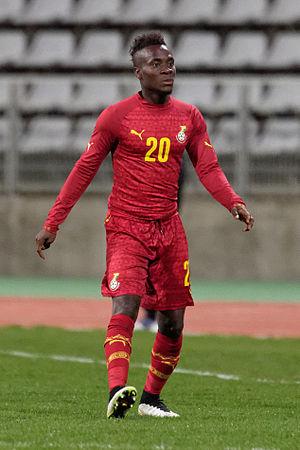
David Accam est un footballeur international ghanéen né le 28 septembre 1990 à Accra. Il évolue au poste d'attaquant avec le Nashville SC en MLS.